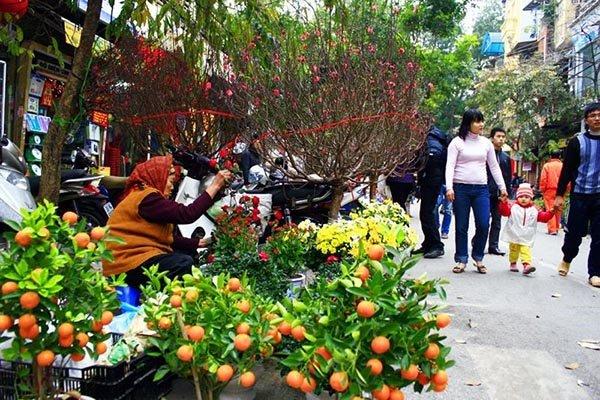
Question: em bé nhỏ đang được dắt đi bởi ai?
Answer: em bé nhỏ được dắt bởi người phụ nữ áo trắng và người đàn ông áo xanh dương